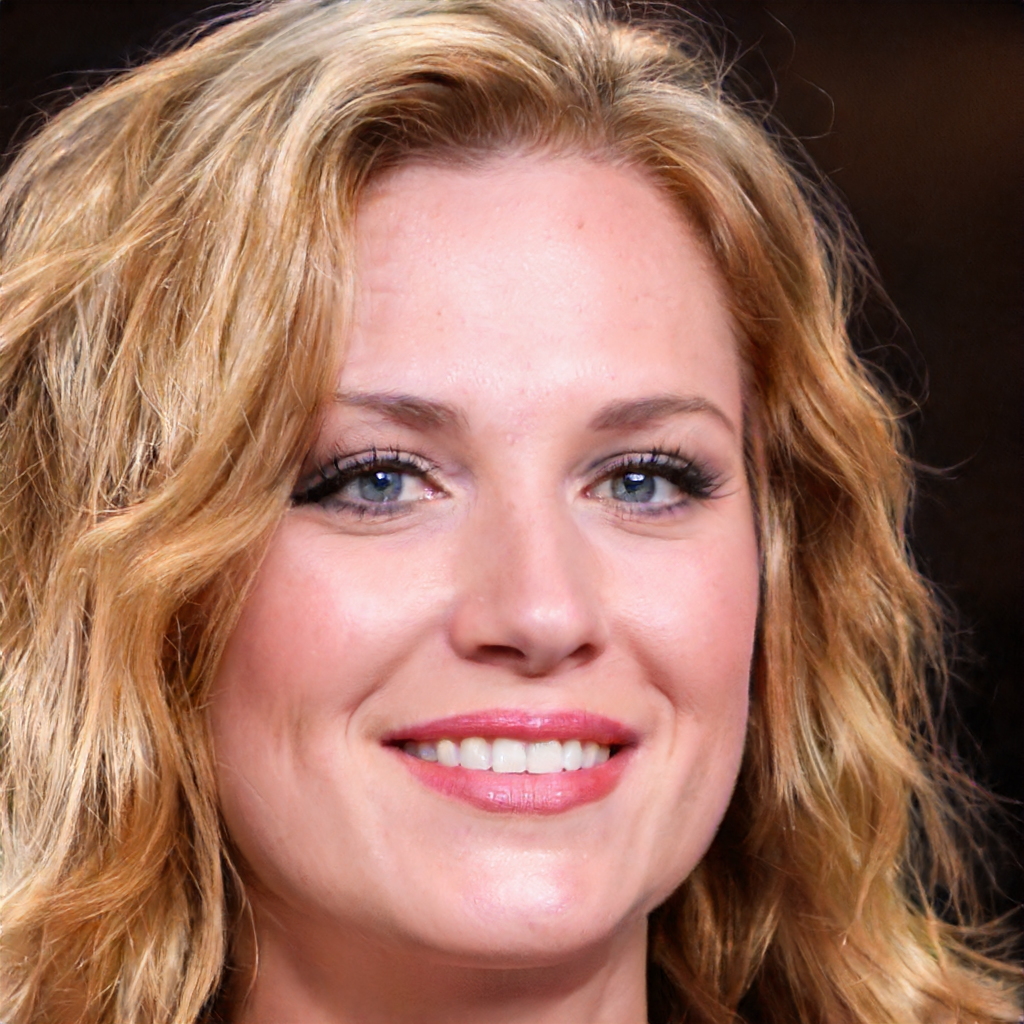
Gender: Female